Anglo-Saxon brooches

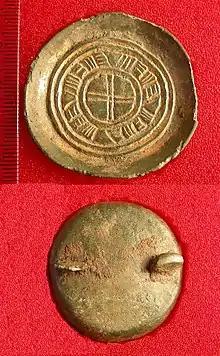
Saucer brooch

A saucer brooch is a circular-shaped brooch with a decorated front plate, surrounded by an upturned rim. The brooch was typically cast in a single piece in copper alloy, gilded and then secured with a pin. There are many varieties of ornamentation, generally geometric in design. Saucers were popular in Saxon areas in south and west England. They have been found in large numbers in Anglo-Saxon burial sites, dating from the fifth century to the early seventh century. Gilded saucer brooches are found in female graves in every part of southern and central England. There are three categories of saucer brooch: saucer, applied and button.